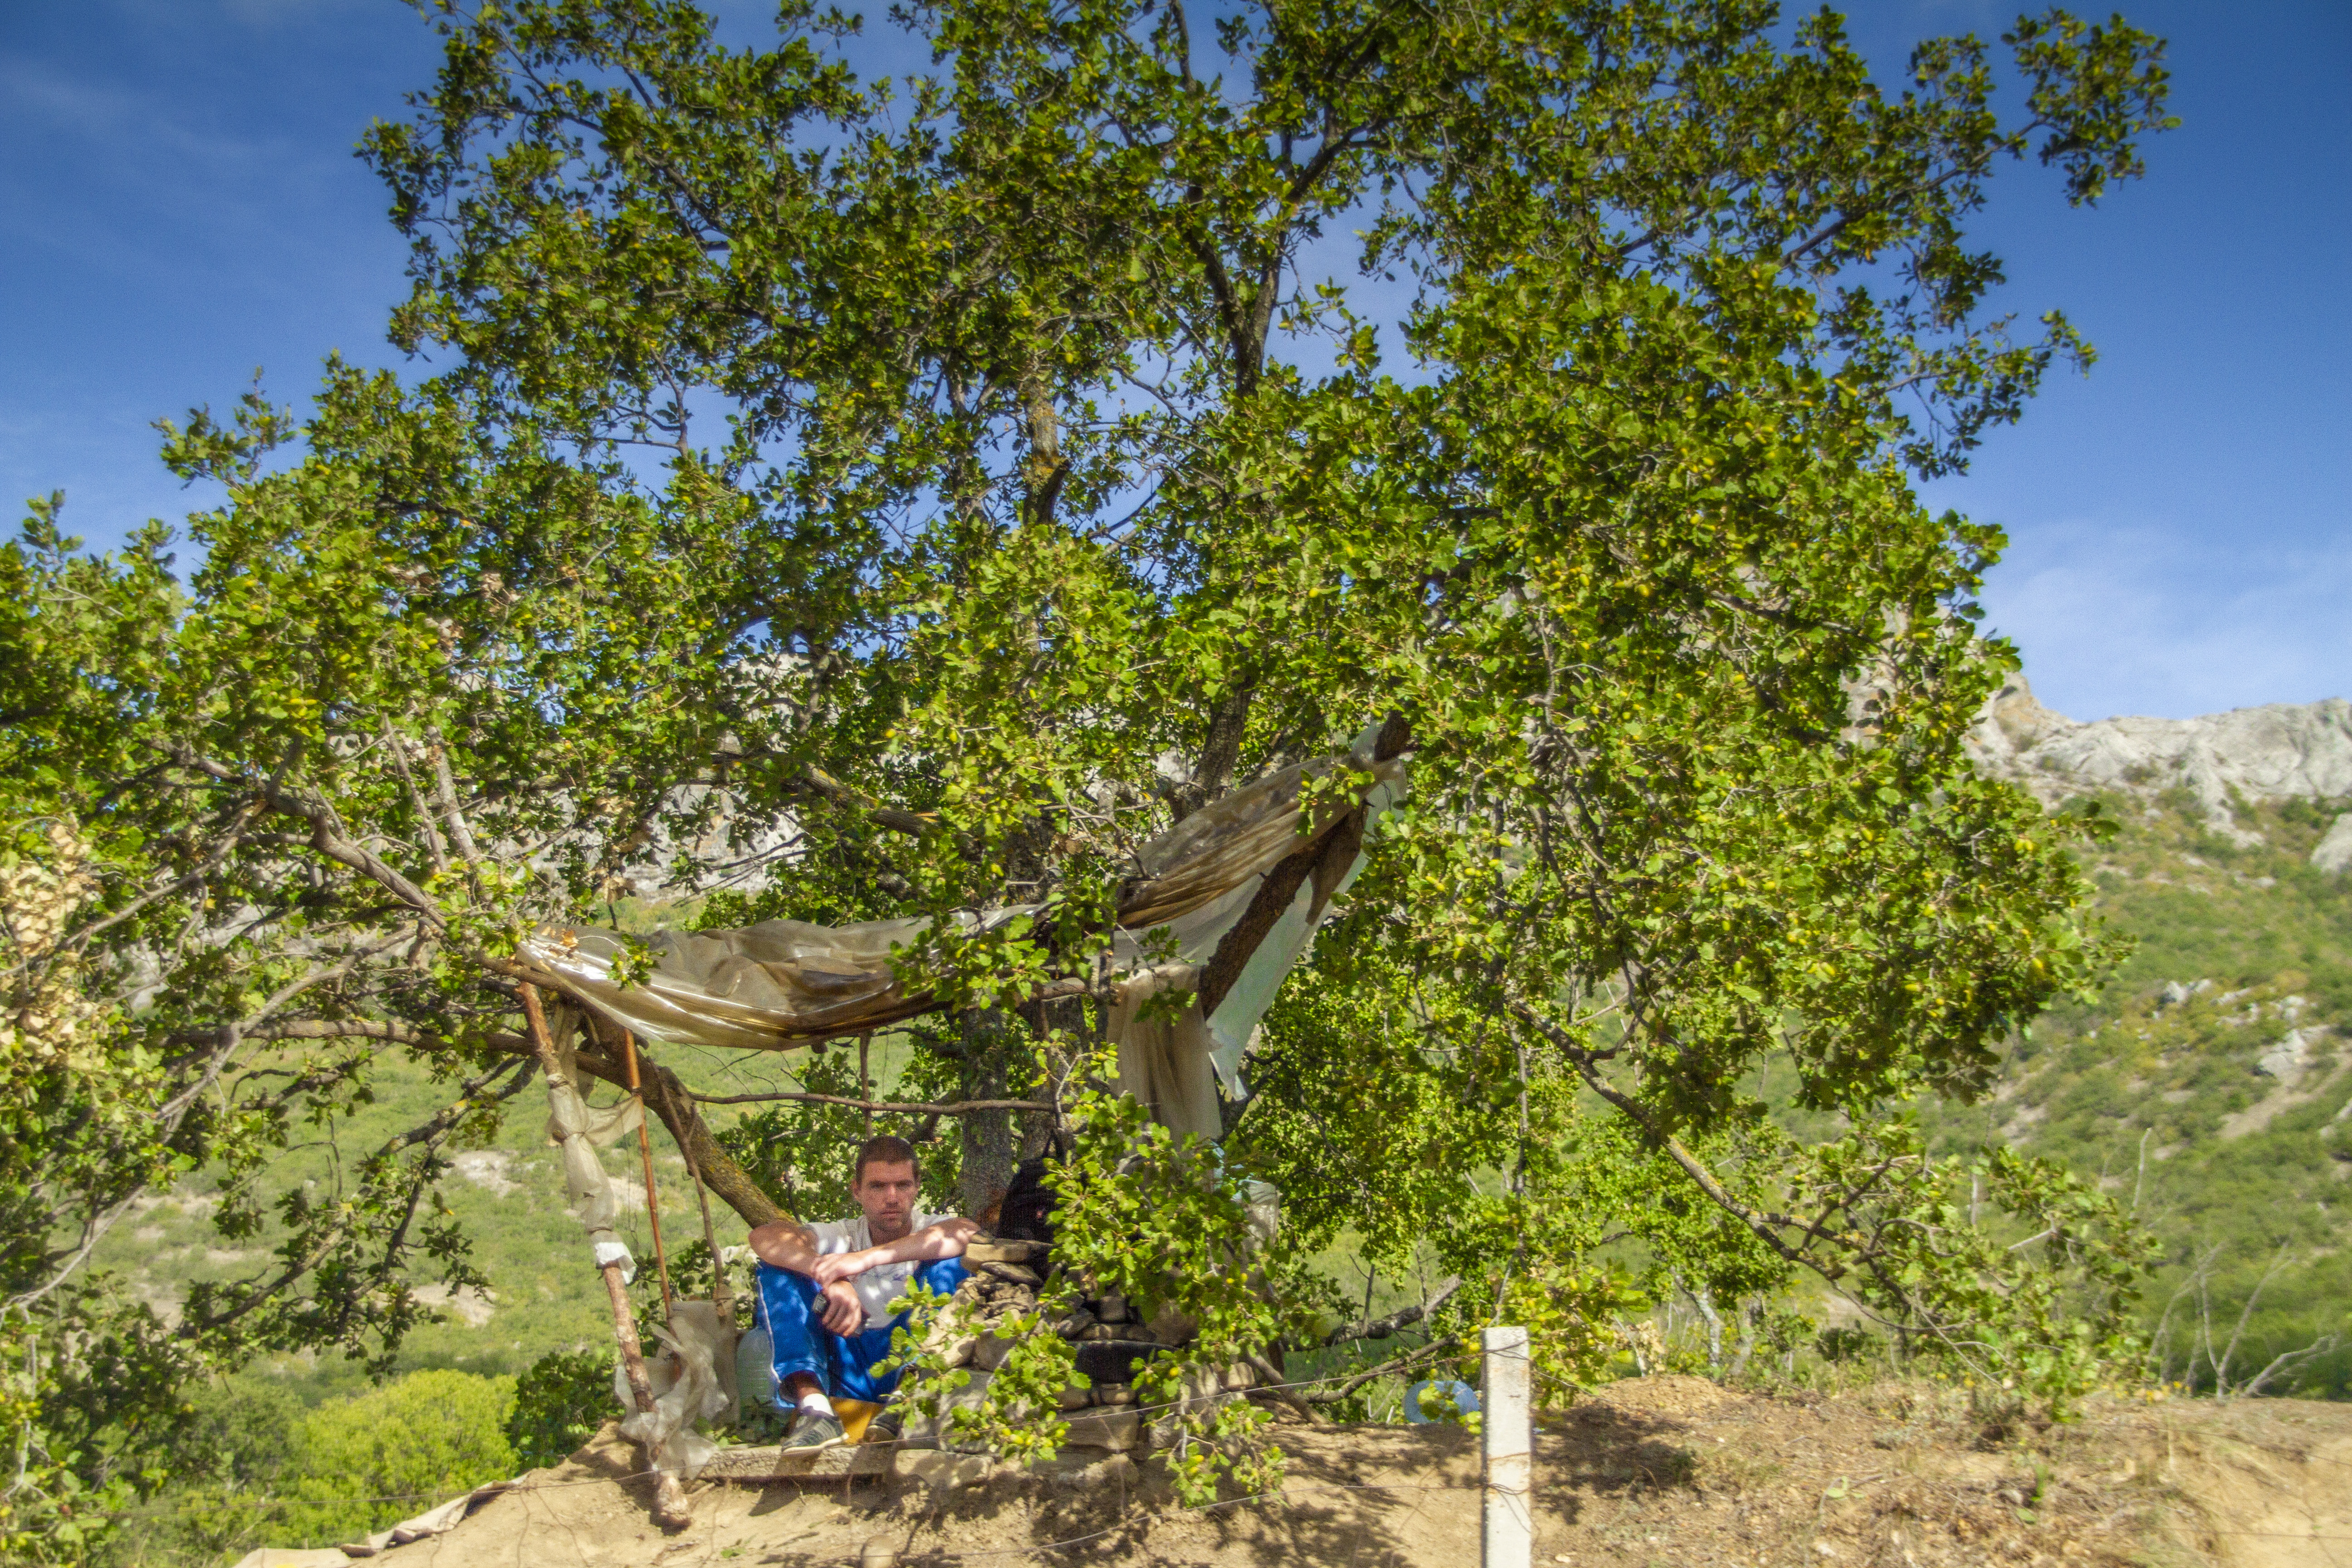
mountains, summer, travel, man, rest, tree, woody plant, plant, adaptation, plant community, photography, soil, leisure